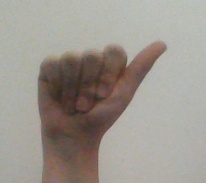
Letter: dhad